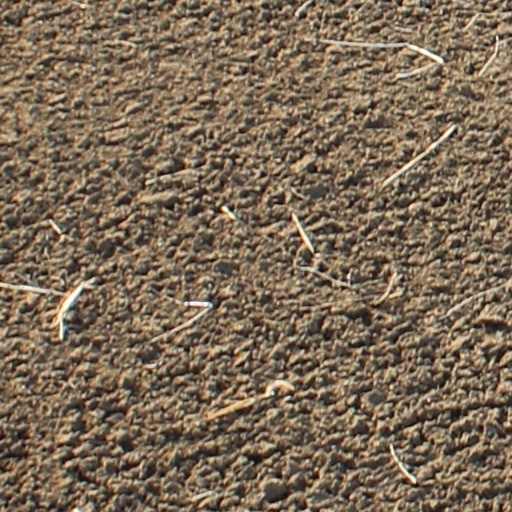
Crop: wheat